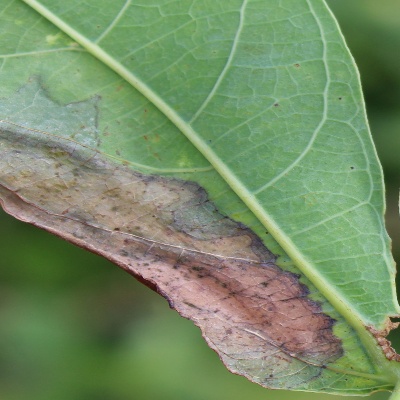
Crop: Cassava
Condition: bacterial blight